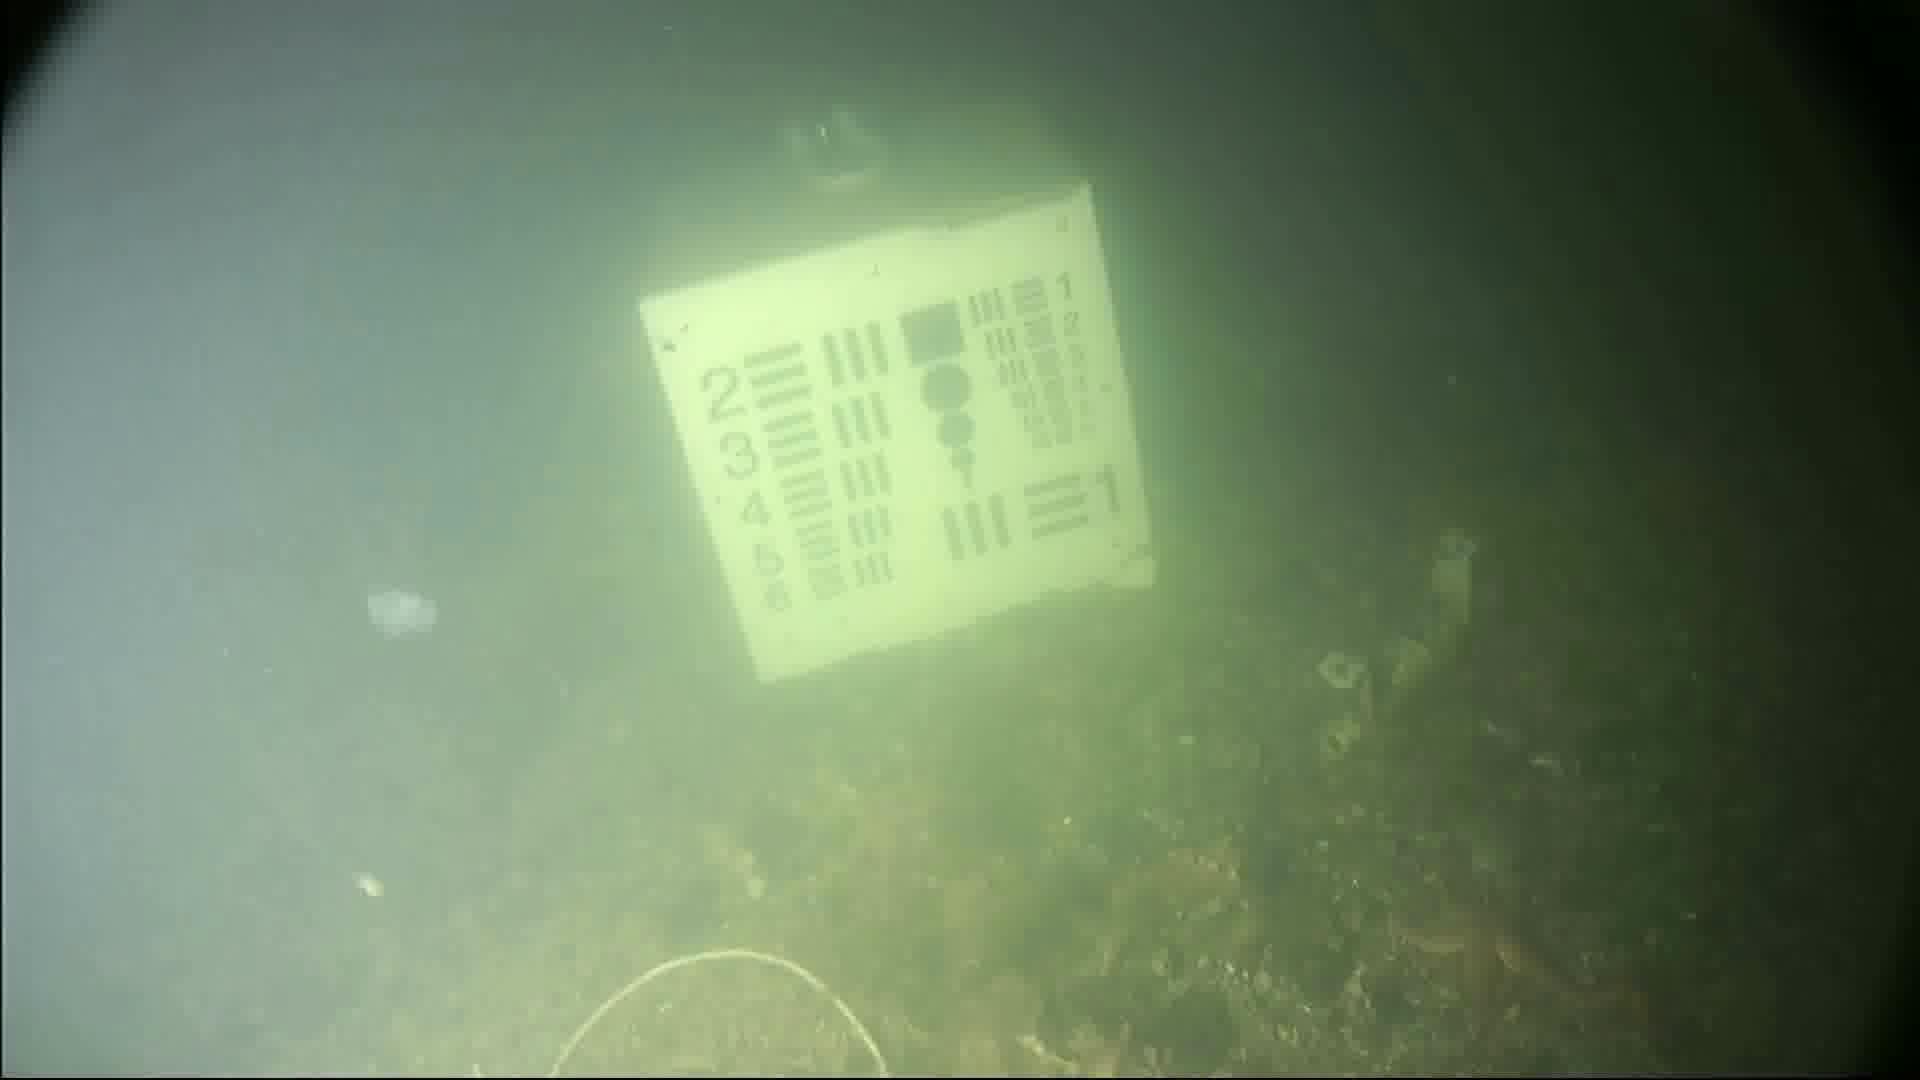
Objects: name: starfish
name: jellyfish